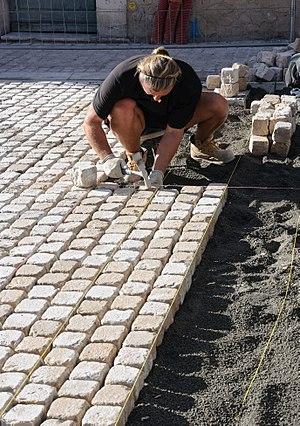
Pose de pavés à Vence (Alpes-Maritimes, France)
La taxe de pavage est un impôt indirect facultatif français établi pour couvrir les frais de pavage et de goudronnage des rues municipales. La taxe a été créée sous le Premier Empire et supprimée en 2012.
Un pavé est un bloc généralement en pierre, en bois ou en béton utilisé pour le revêtement de la chaussée. De nos jours, il est utilisé essentiellement pour des voies piétonnières ou rarement empruntées, dans des secteurs historiques ou pour de courts segments de routes.